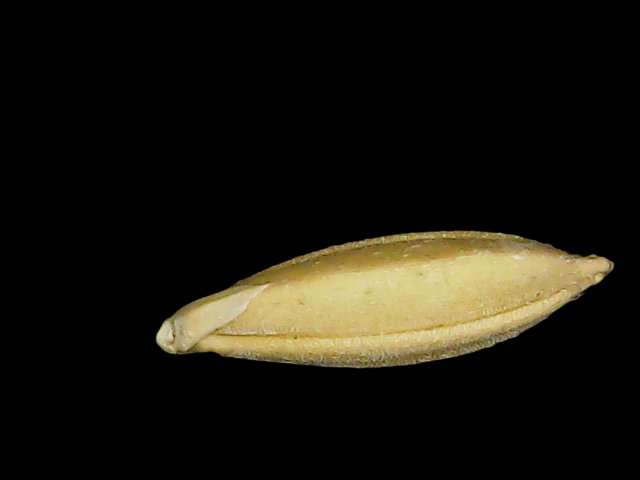
Rice variety: Binadhan08